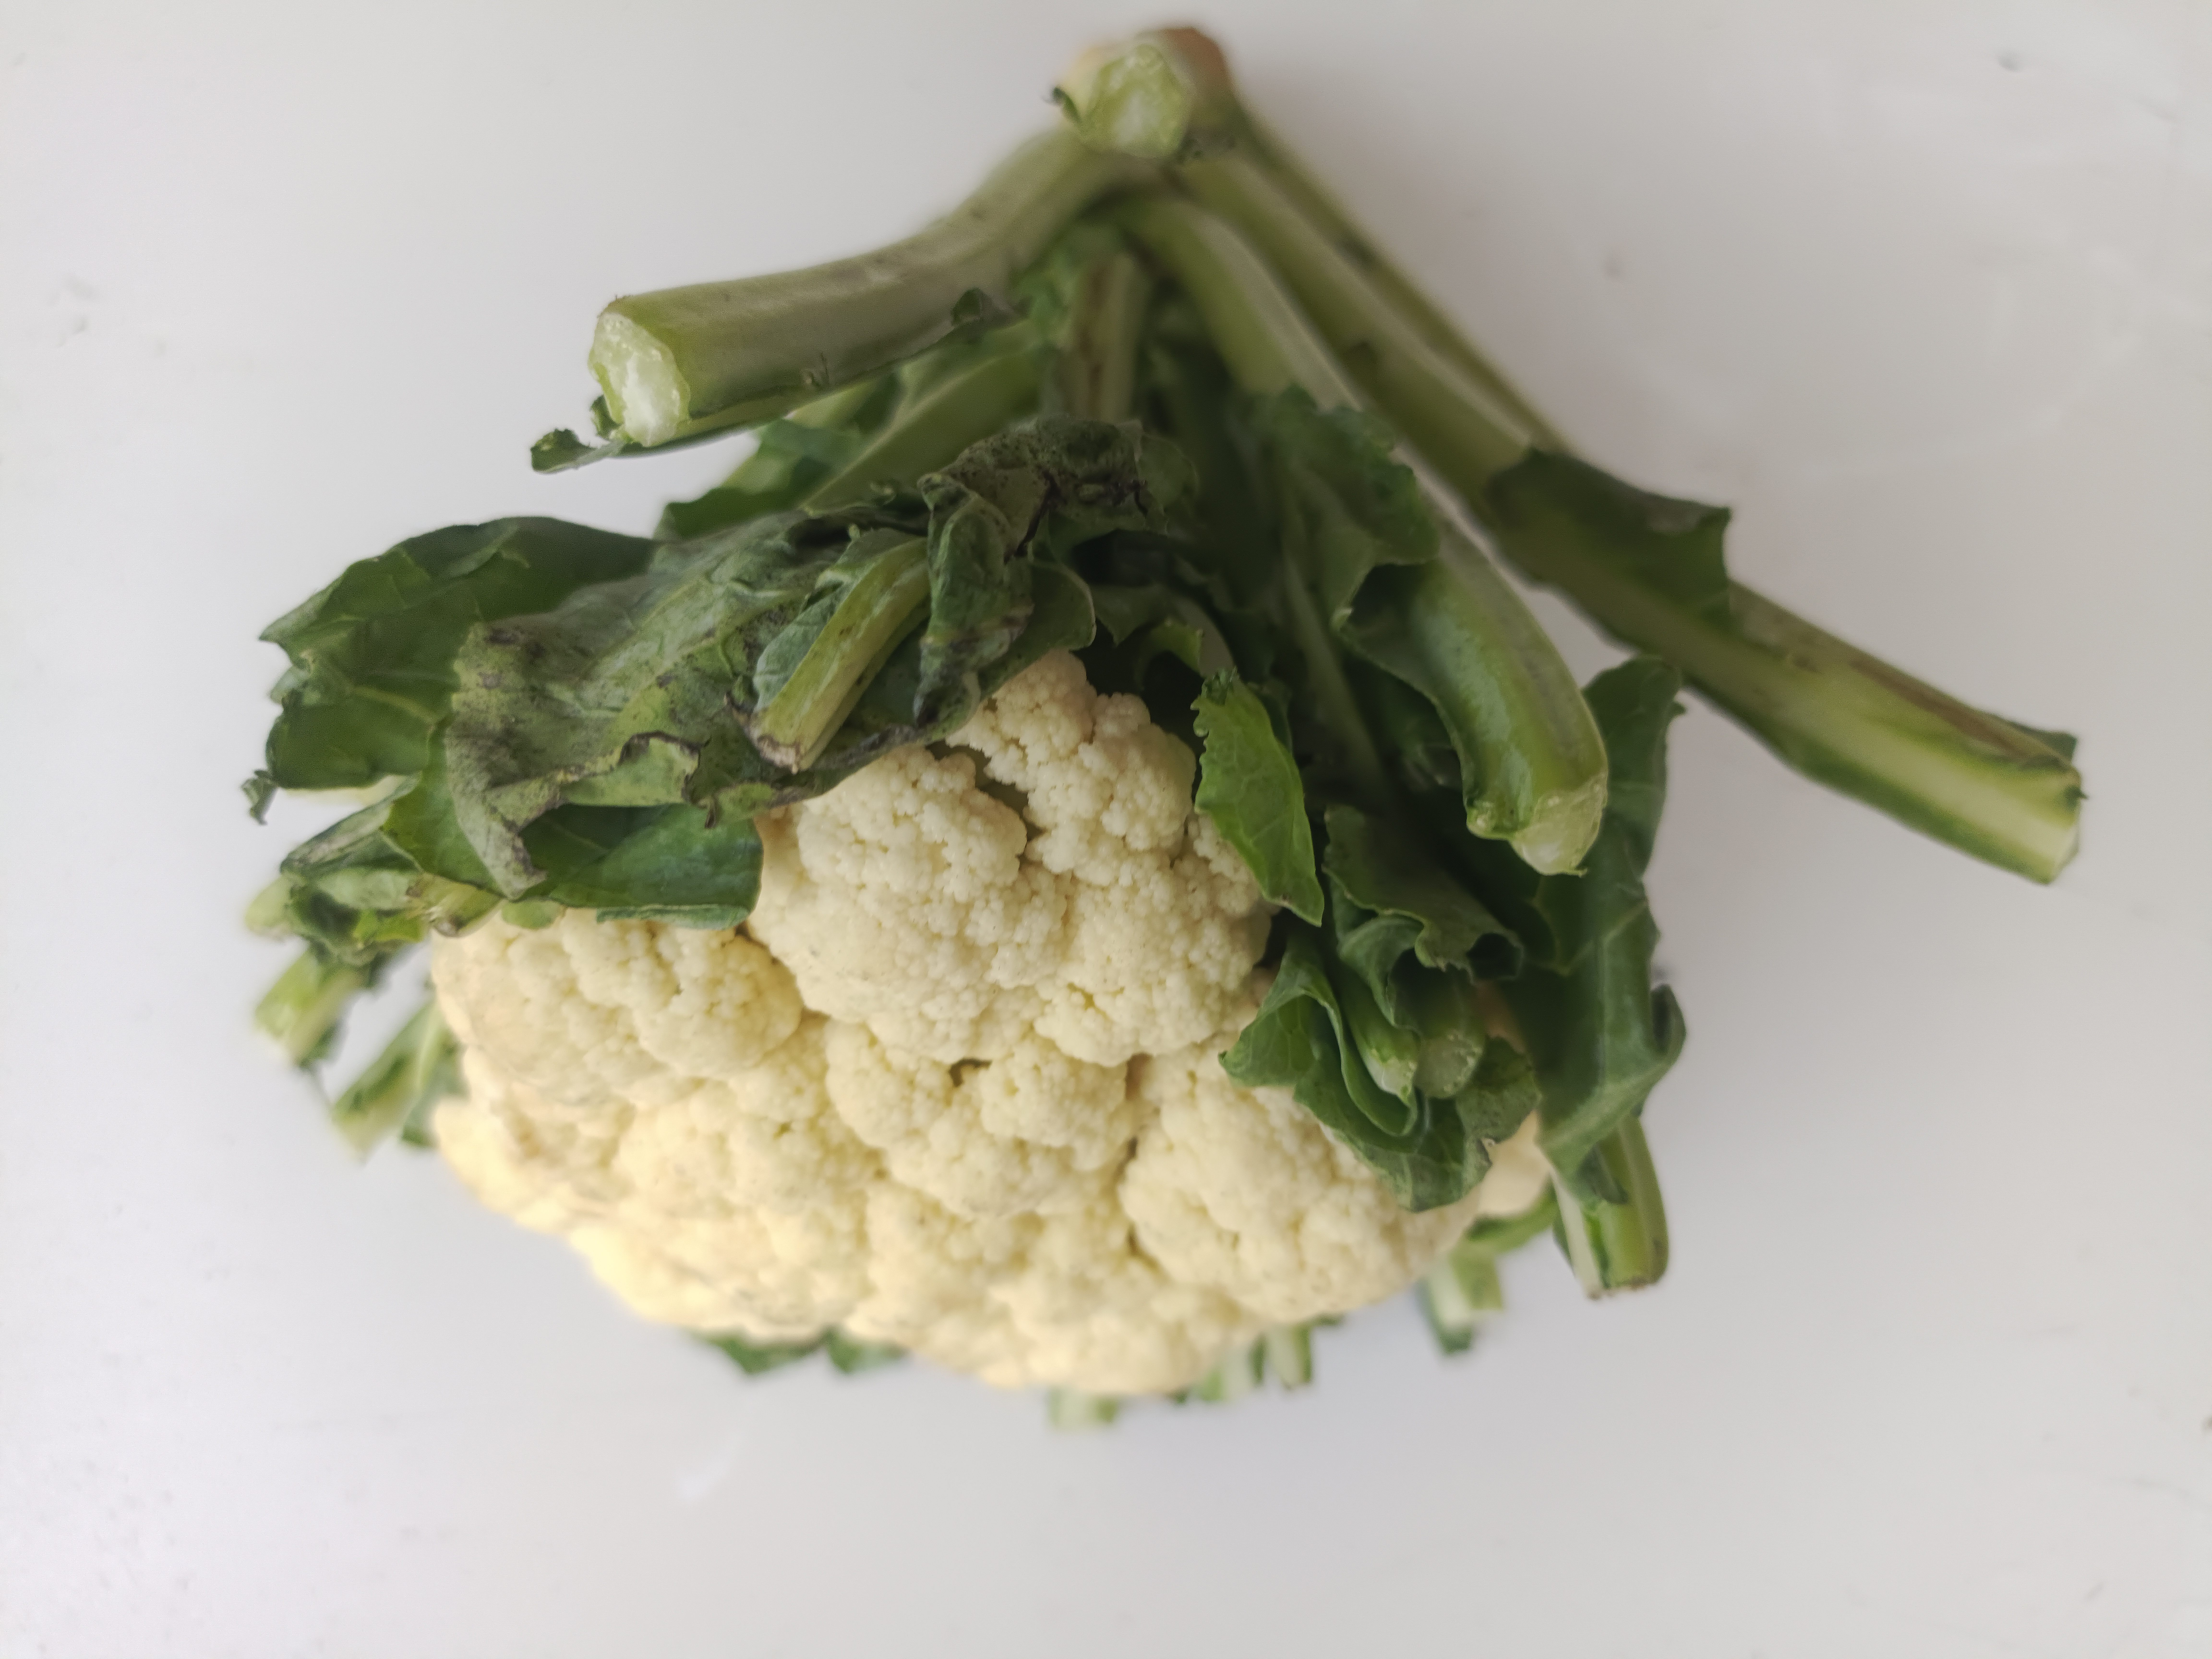
Label: Brassica oleracea